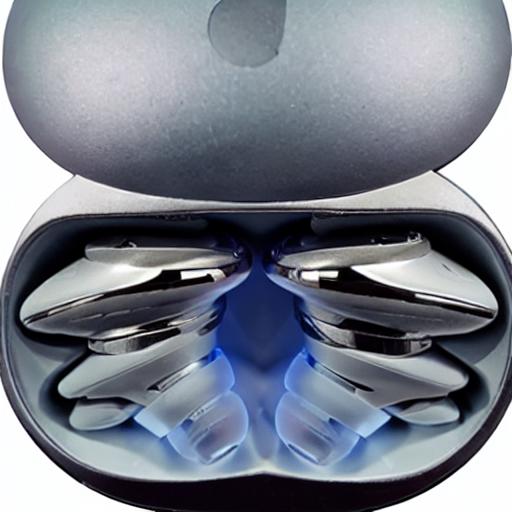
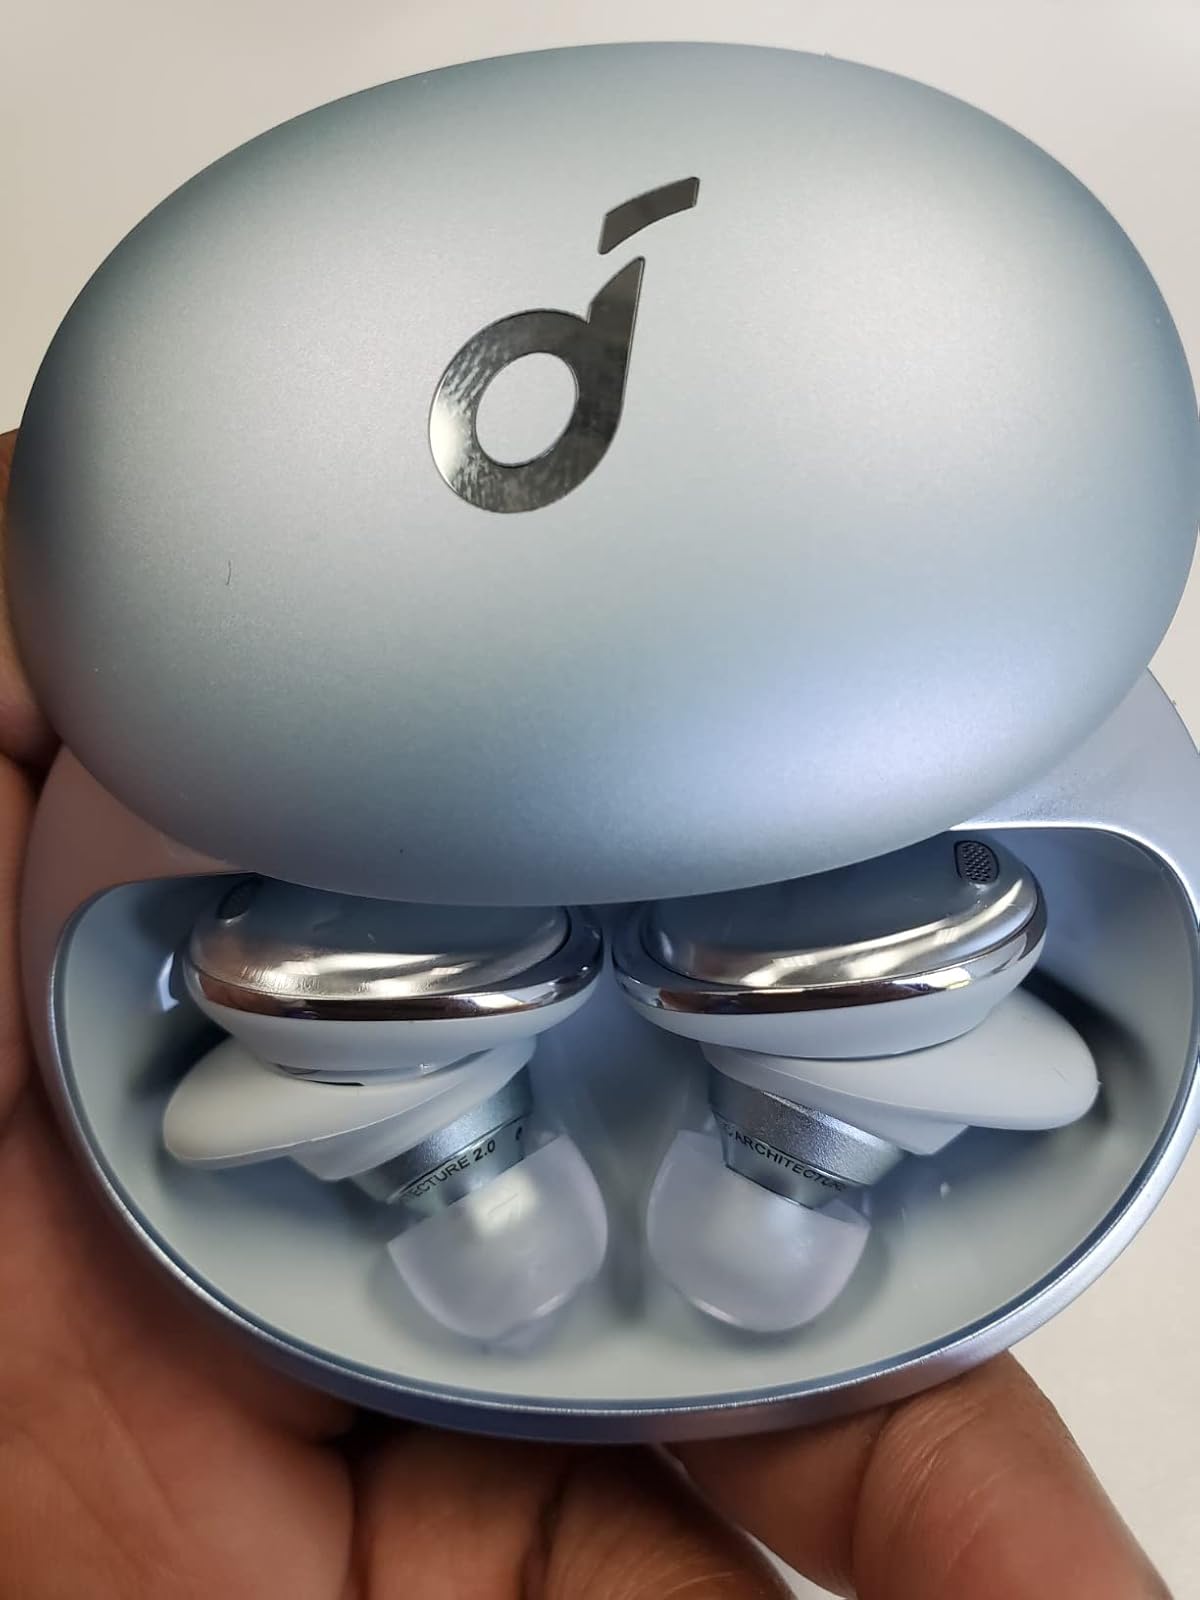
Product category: earbuds
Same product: no